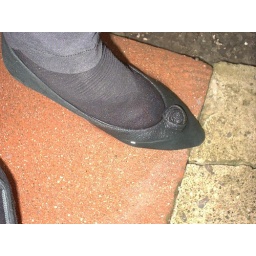
Kim brand new green suede low heels shoes wet in garden.